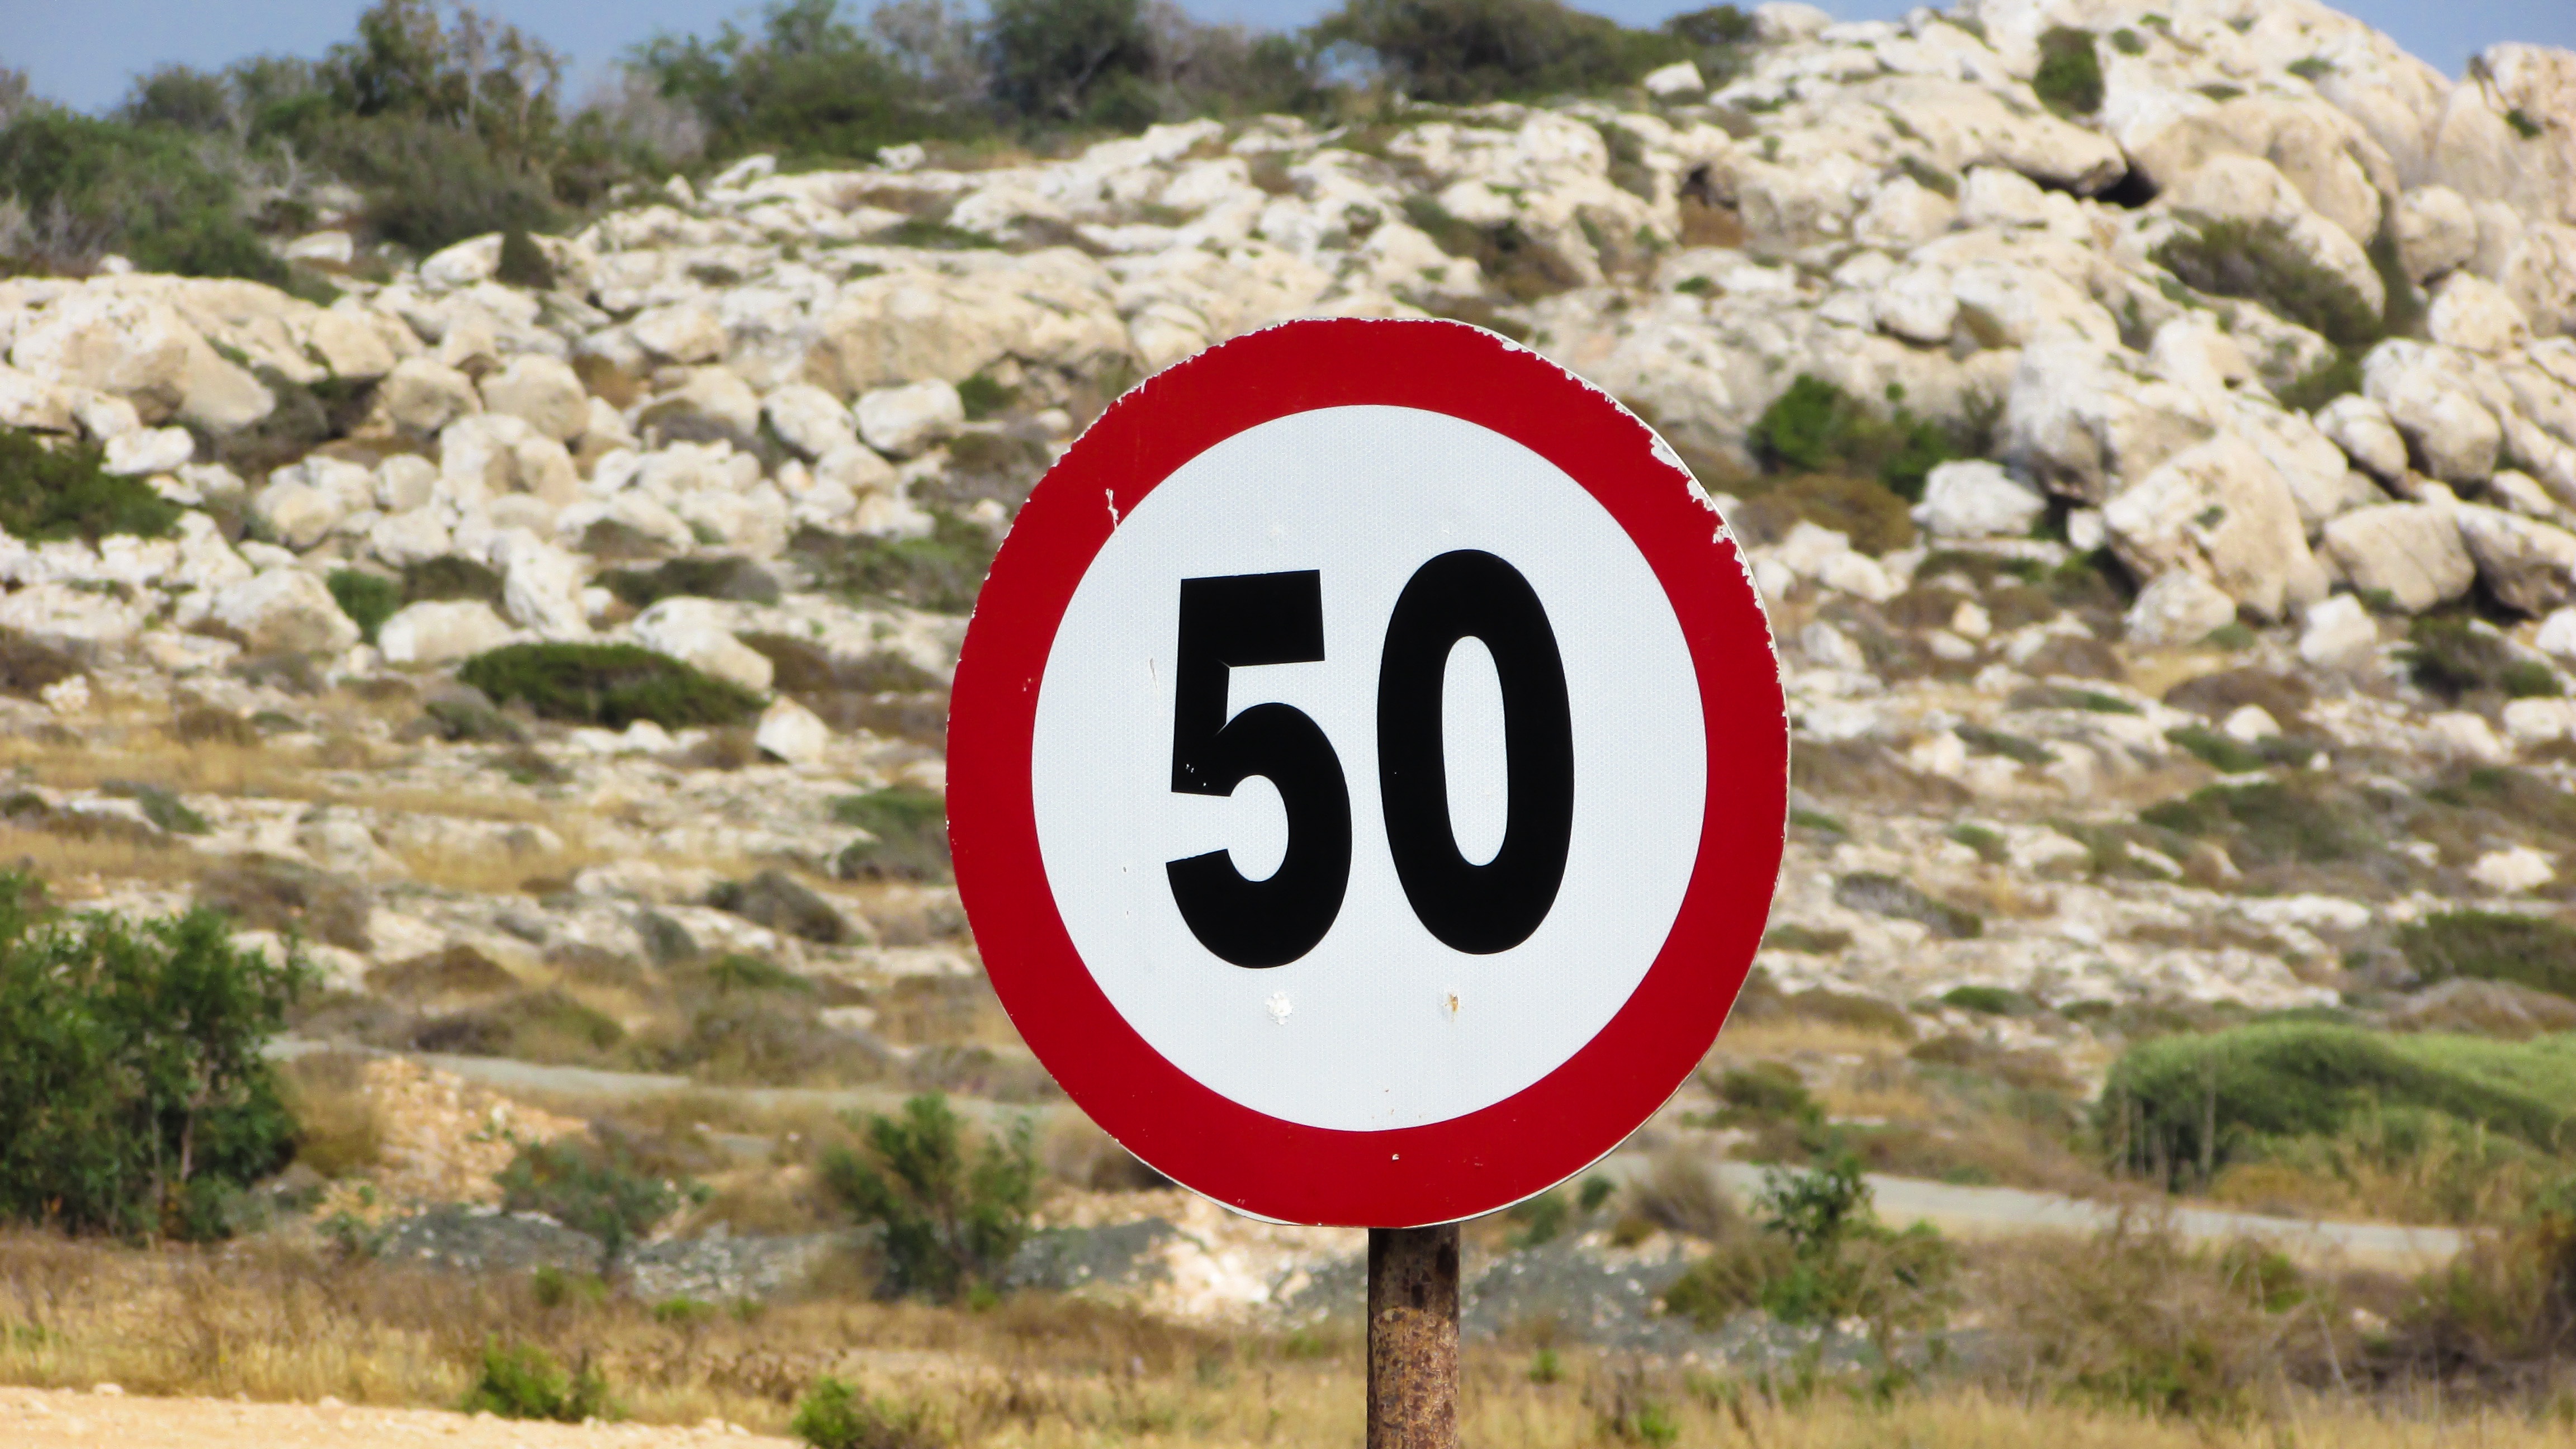
sign, signage, slow, traffic sign, restriction, speed limit, maximum